Greco-Buddhism

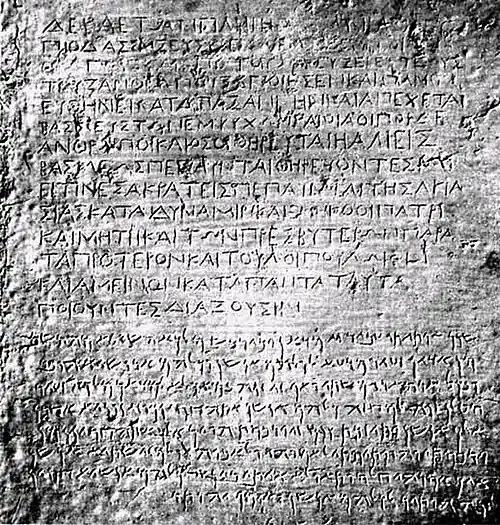
Kandahar Bilingual Rock Inscription (Greek and Aramaic) 3rd century BC by Indian Buddhist King Ashoka. This edict advocates the adoption of "godliness" using the Greek term Eusebeia for Dharma. Kabul Museum.

Intense westward physical exchange at that time along the Silk Road is confirmed by the Roman craze for silk from the 1st century BC to the point that the Senate issued, in vain, several edicts to prohibit the wearing of silk, on economic and moral grounds. This is attested by at least three authors: Strabo (64/63 BC – ), Seneca the Younger ( – 65 AD), and Pliny the Elder (23–79 AD). The aforementioned Strabo and Plutarch (–125 AD) also wrote about Indo-Greek Buddhist king Menander, confirming that information about the Indo-Greek Buddhists was circulating throughout the Hellenistic world.